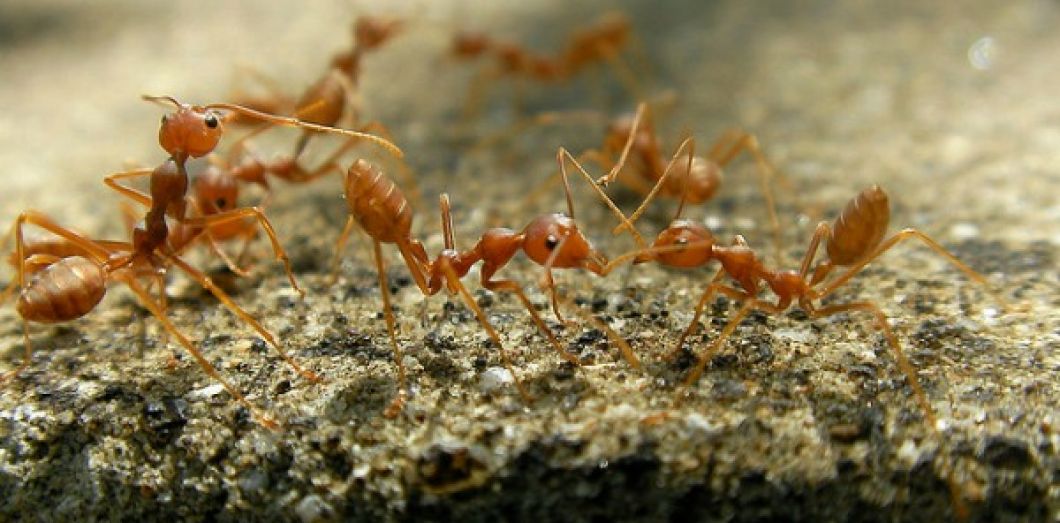
Nataal bii ma gis, maa ngi ci gis ay jiit yu am ay tànk yu guddu ak doqu lu guddu.